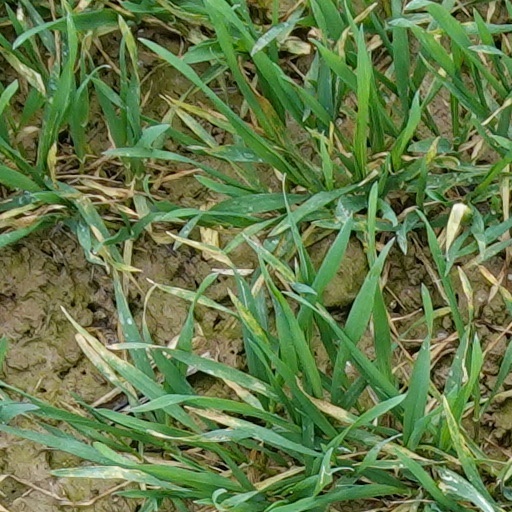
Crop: wheat